John Laird (minister)

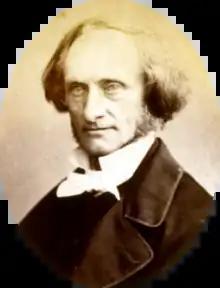
John Laird by Thomas Rodger

John Laird (1811–1896) was a Scottish minister of the Free Church of Scotland who served as Moderator of the General Assembly to the Free Church 1889/90.